Kildare (narrowboat)

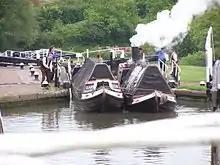
NB "President" and "Kildare" - Soulbury Locks

She continued to trade for Fellows Morton & Clayton until she was sold in 1948 to Ernie Thomas. Later she entered service in 1957 with Willow Wren Canal Carrying Company as "Snipe". There were two more changes of ownership as "Snipe", when she reverted to her original name on joining Warwickshire Fly Boat's fleet.